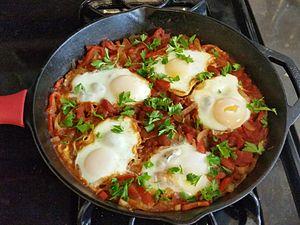
La chakchouka, tchektchouka, tchoukchouka et tchoutchouka ou chakchouka est un plat originaire d'Afrique du Nord, plus précisément du Maghreb.